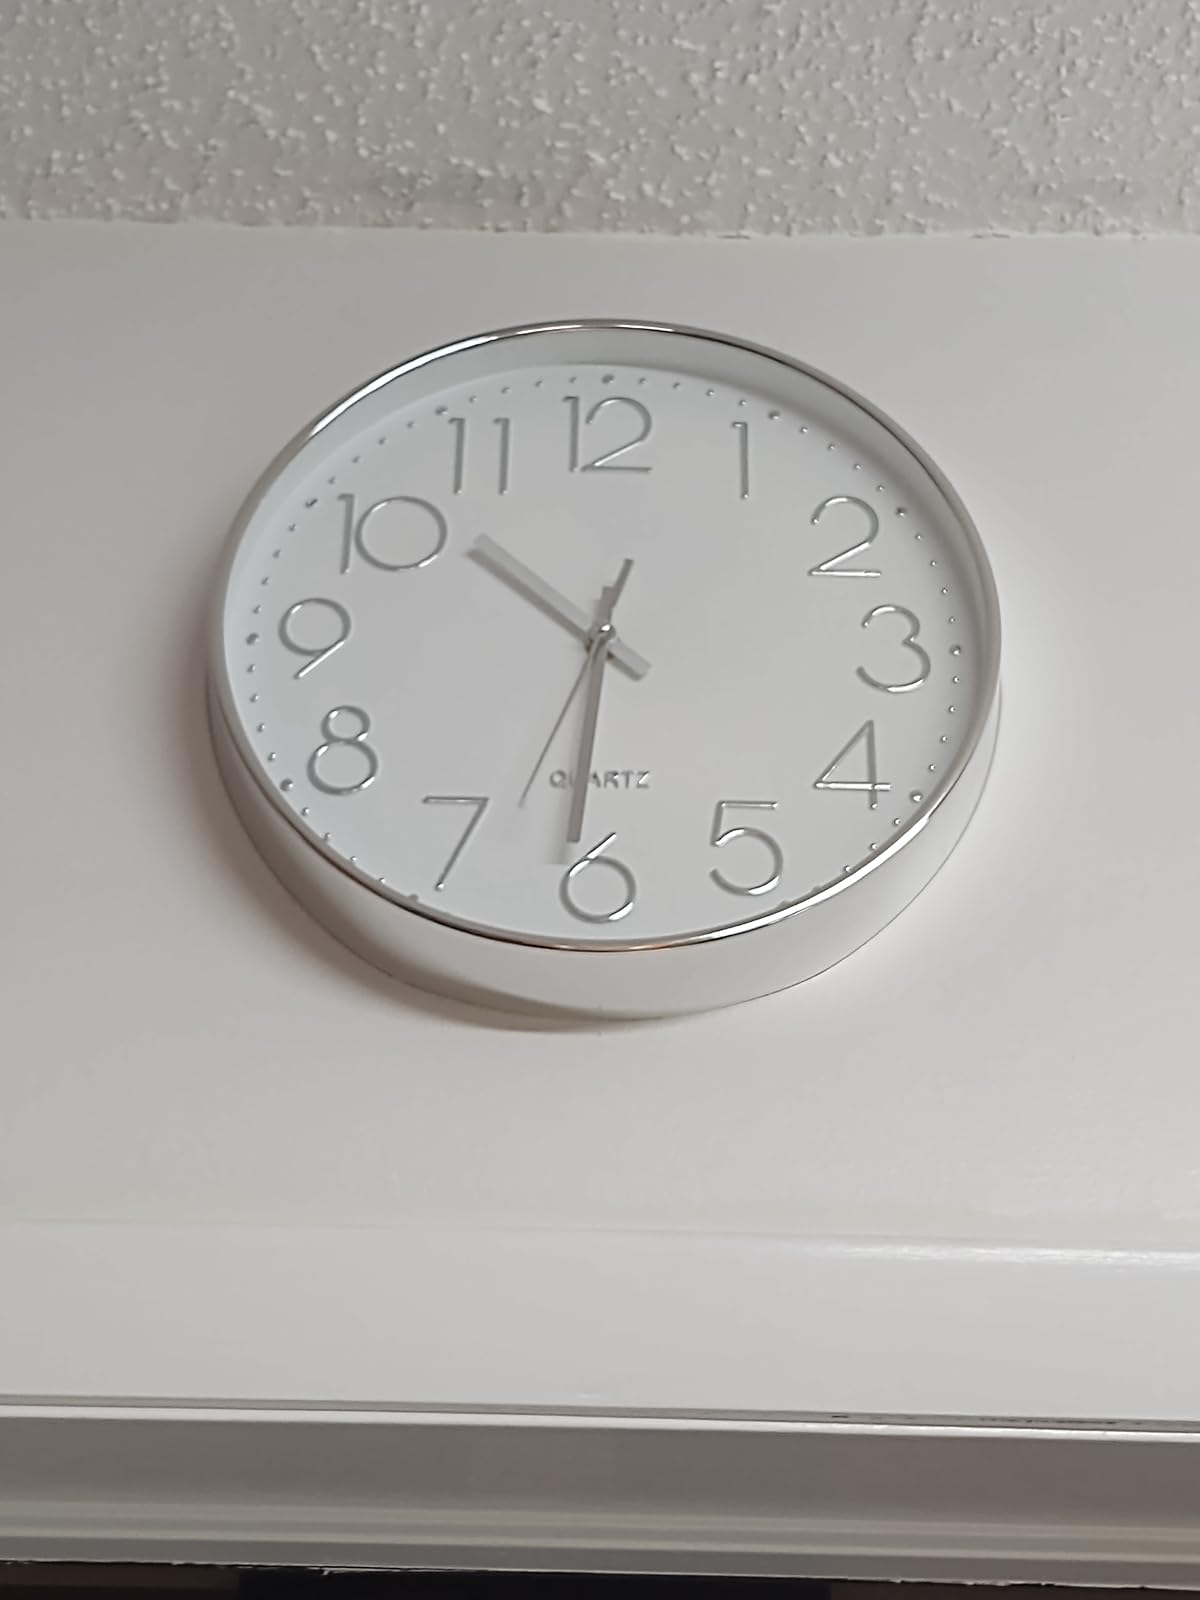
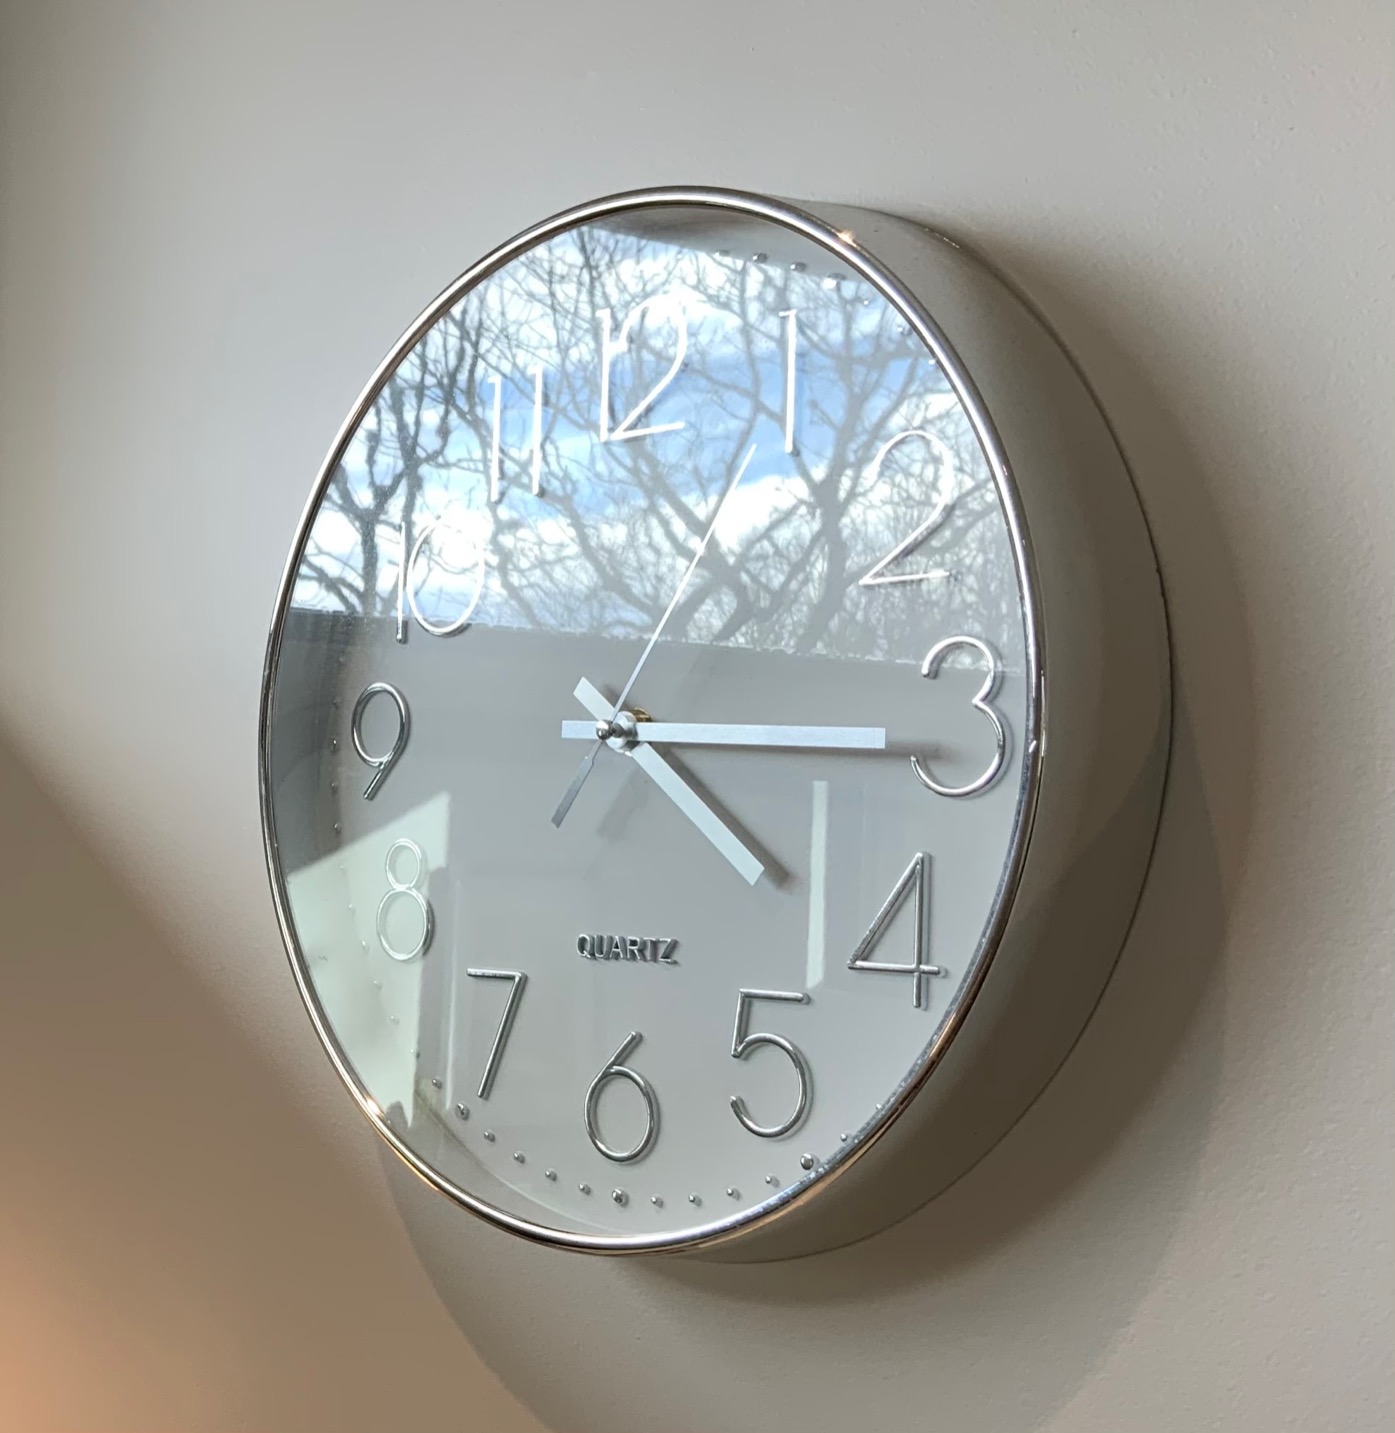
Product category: clock
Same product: yes